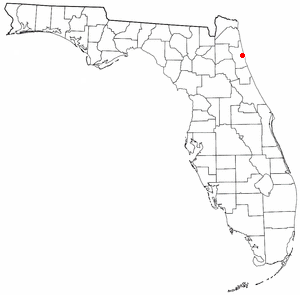
Saint Augustine (Florida)
Saint Augustines beliggenhed i Florida
Saint Augustine er en amerikansk by og administrativt centrum i det amerikanske county Saint Johns County, i staten Florida. I 2004 havde byen et indbyggertal på 12.157.